2016 Summer Olympics closing ceremony

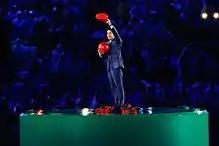
Japanese Prime Minister Shinzō Abe standing atop a Warp Pipe while holding Mario's trademark red cap and the red circle from the flag of Japan

The directors for the show were (creative supervisor), Ringo Sheena (creative supervisor and music director), MIKIKO (choreographer and stage director) and Kaoru Sugano (creative director). Tokyo 2020's presentation for the next Olympics featured swimmer Kosuke Kitajima, long-distance runner Naoko Takahashi, boxer Ryōta Murata and Prime Minister Shinzō Abe. The Japanese national anthem arranged by Jun Miyake was sung while the flag of Japan was projected onto the stadium grounds while another flag was raised on the flagpole in the stadium. The flag then faded out to thank those who aided the country after the 2011 Tōhoku earthquake and tsunami.